Batiscan, Quebec

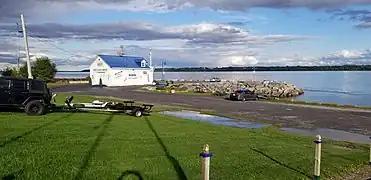
Parking, Hangar de Batiscan

The community of Batiscan is located on the north shore of the St. Lawrence River. Part of its territory drains directly into the St. Lawrence River.